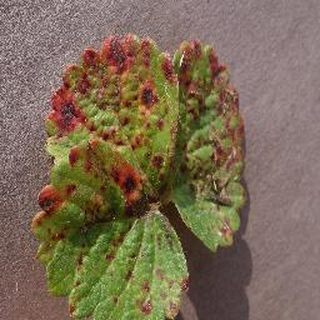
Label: strawberry_leaf_scorch